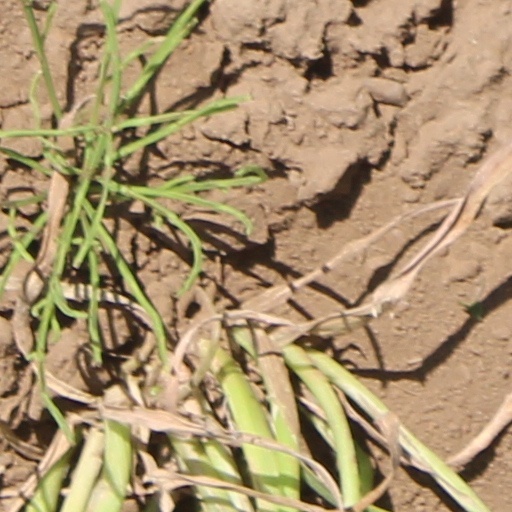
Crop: wheat